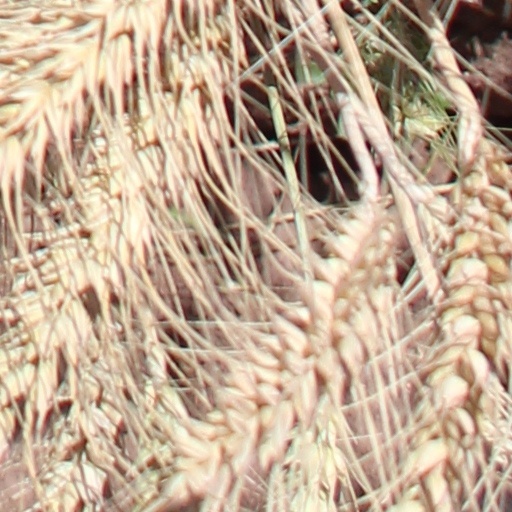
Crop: wheat